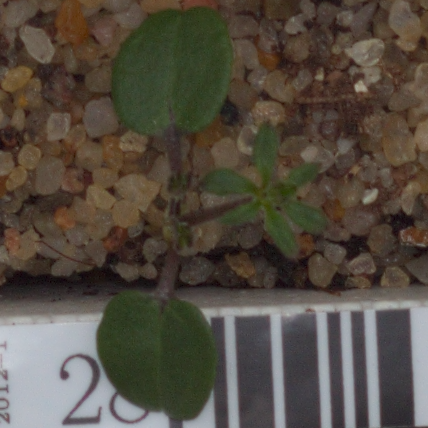
Label: cleavers